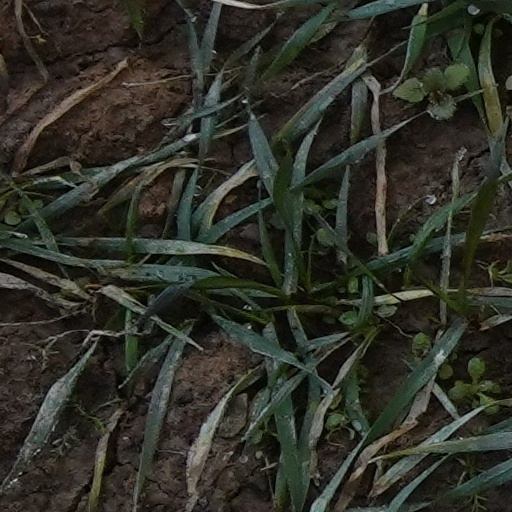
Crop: wheat